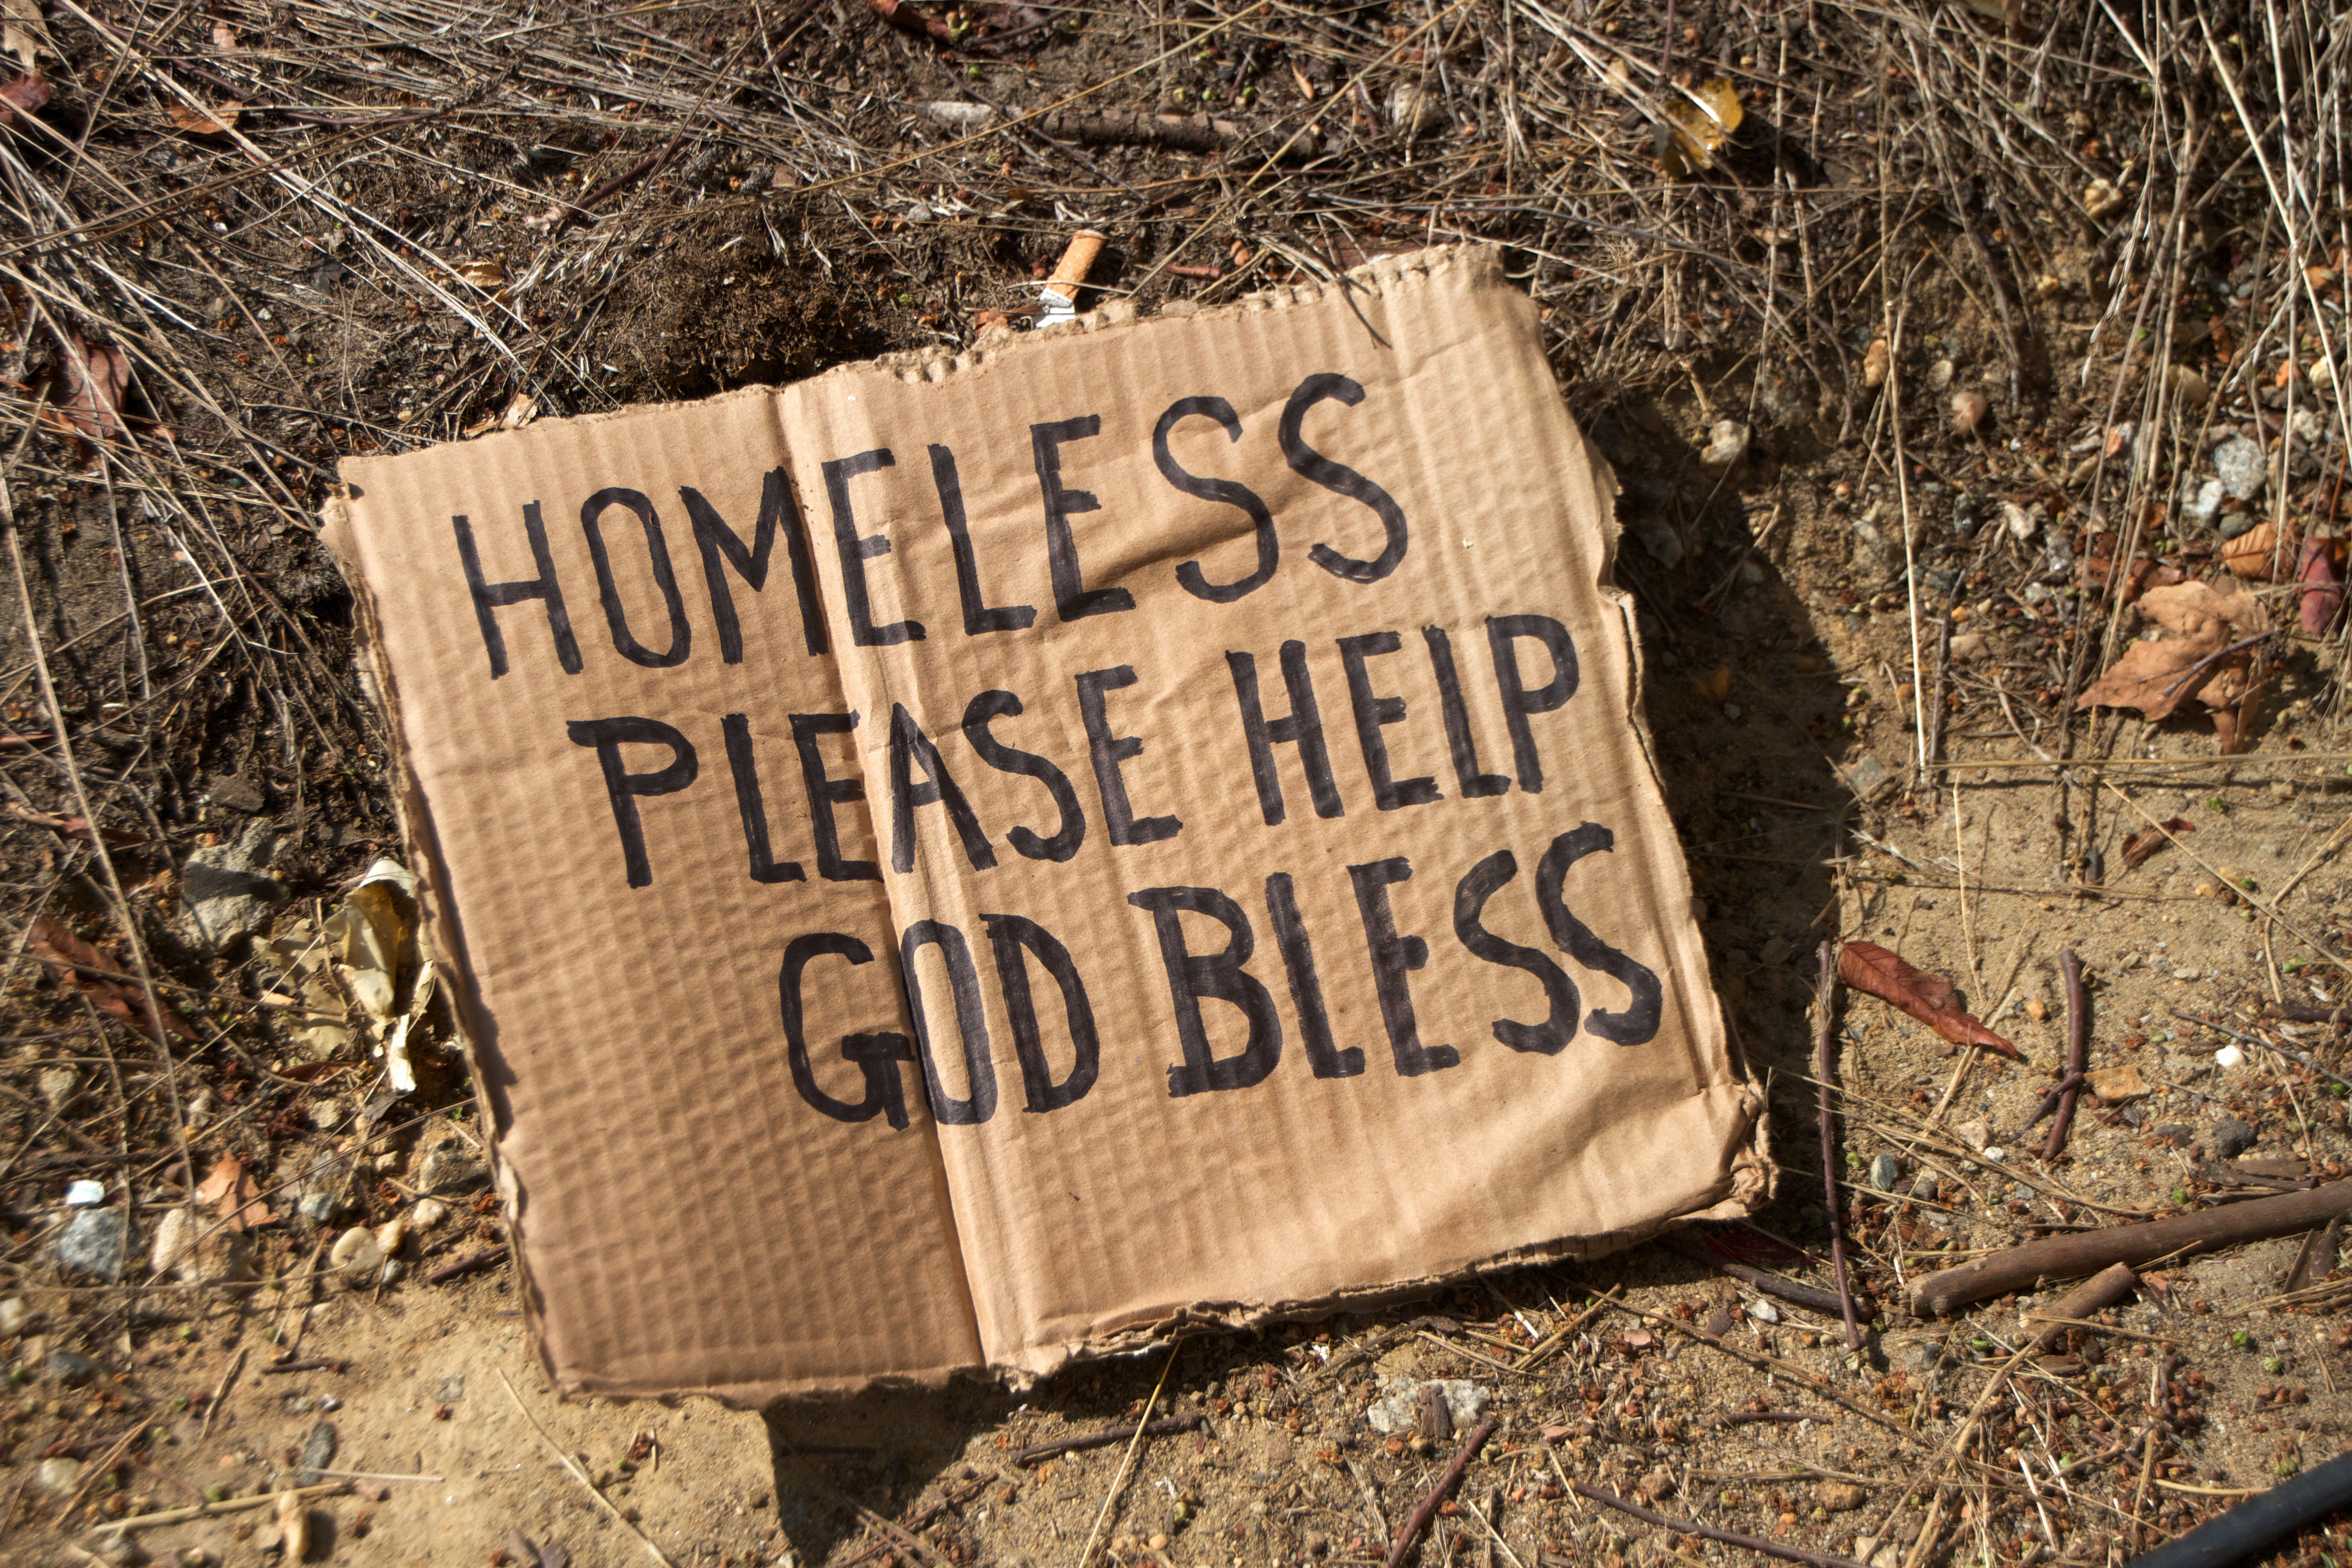
wood, wall, sign, soil